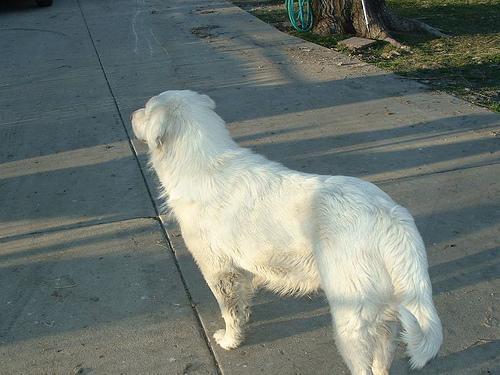
Great_Pyrenees